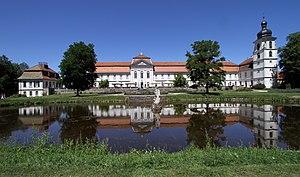
Chateau Fasanerie à Eichenzell
Eichenzell est une municipalité allemande située dans le land de la Hesse et l'arrondissement de Fulda.